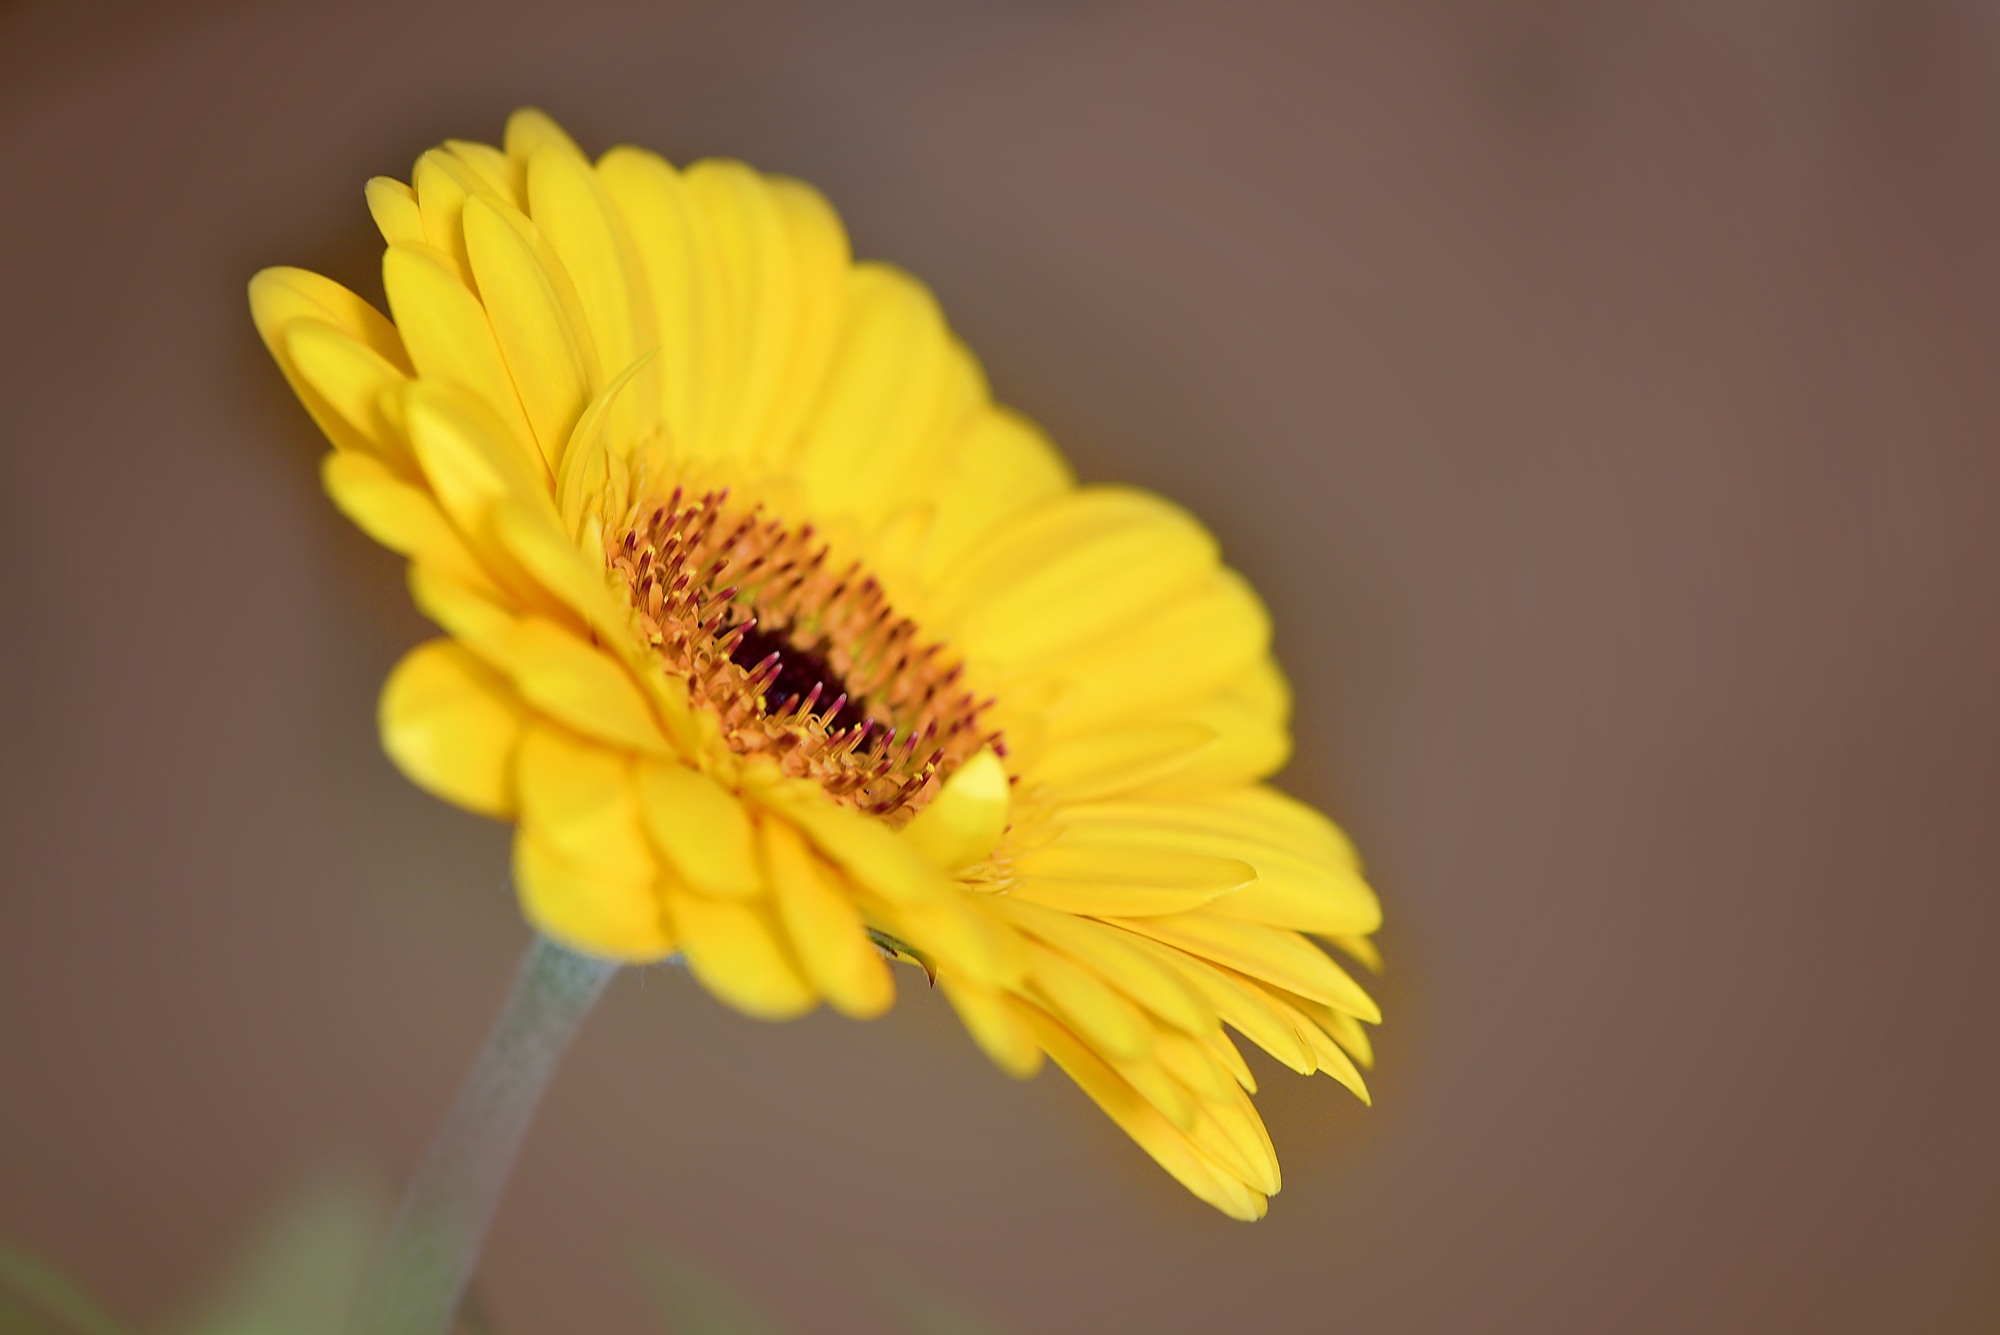
blossom, plant, photography, flower, petal, bloom, daisy, pollen, insect, yellow, close, flora, yellow flower, wildflower, close up, gerbera, nectar, macro photography, flowering plant, daisy family, schnittblume, calendula, plant stem, land plant